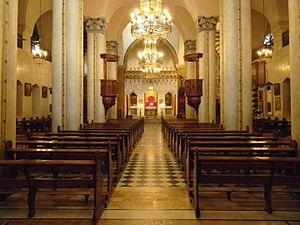
L'archéparchie métropolitain d'Alep des Melkites est une juridiction de l'Église grecque-catholique melkite dont le siège est à Alep en Syrie. L'archidiocèse est métropolitain et de rite grec-melkite.
La cathédrale Notre-Dame d'Alep est la cathédrale melkite du diocèse d'Alep dans le nord de la Syrie. Située dans le quartier chrétien de Jdeydeh, elle a été construite en 1843. Le culte est de rite byzantin et de langue arabe.